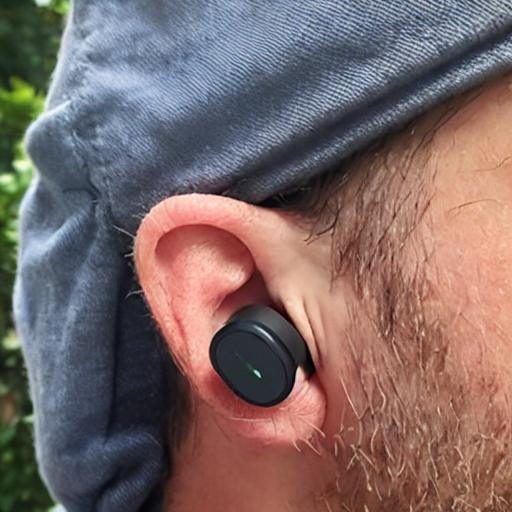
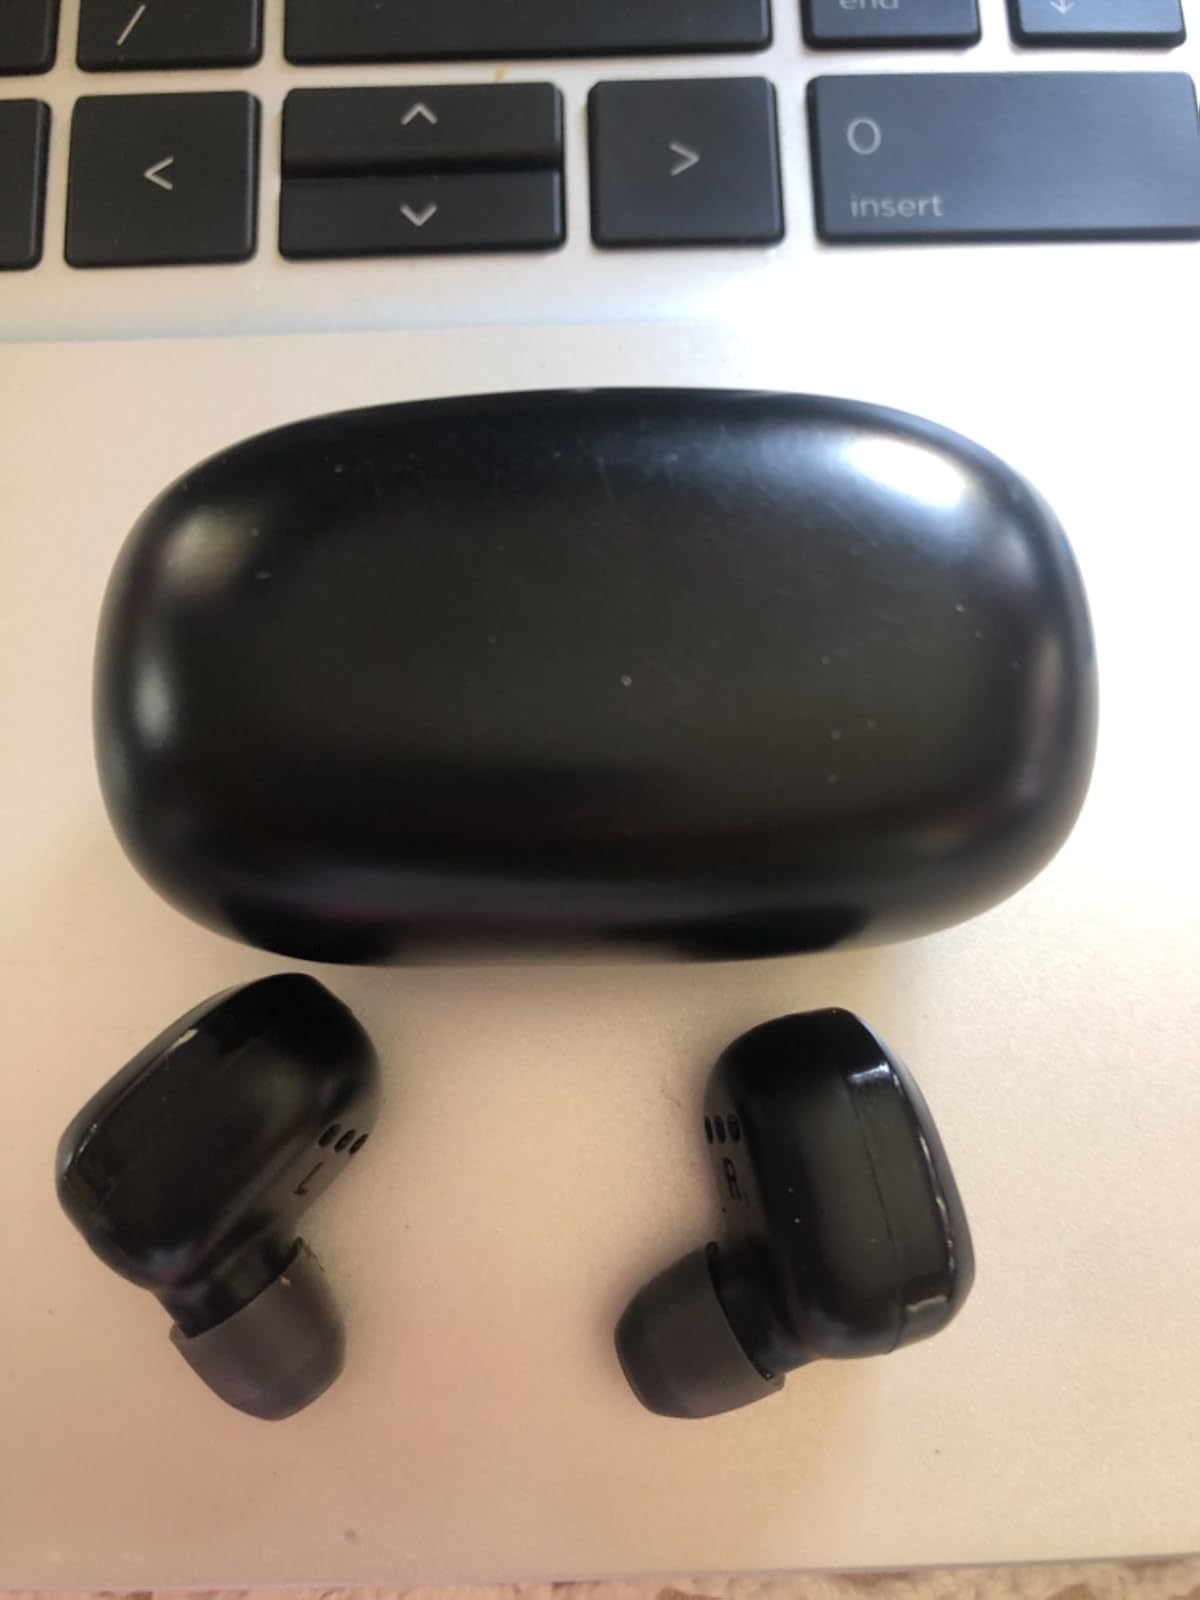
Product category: earbuds
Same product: no